Leonardo Torres Quevedo

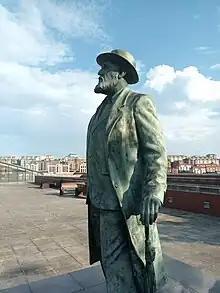
Statue of Leonardo Torres Quevedo in Plaza de la Ciencia in Santander, Spain.

Over the years, Torres received an increasing number of decorations, prizes, and societal memberships, both Spanish and from other countries. In 1901, he entered the Spanish Royal Academy of Sciences in Madrid for his work carried out in these years about algebraic machines, an entity of which he was its president between 1928 and 1934. In 1916 King Alfonso XIII of Spain bestowed the Echegaray Medal upon him; and in 1918, he declined the offer of the position of Minister of Development. In 1920, he was admitted to the Real Academia Española, to fill the seat "N" vacated by the death of Benito Pérez Galdós. In his acceptance speech he said in a humble and funny way: